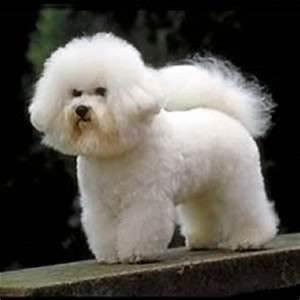
dog